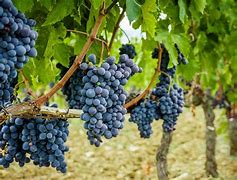
Label: Grapes